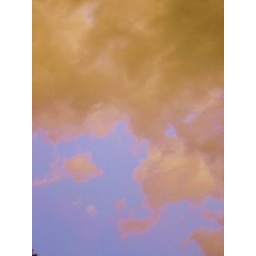
Beautiful blue color above the house